History of wood carving

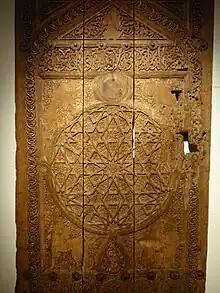
Turkish and Islamic Arts Museum, Istanbul

Muslim wood-carvers of Persia, Syria, Egypt and Spain are renowned for their skill, designed and executed the richest paneling and other decorations for wall linings, ceilings, pulpits and all kinds of fittings and furniture. The mosques and private houses of Cairo, Damascus and other Oriental Cities are full of the most elaborate and minutely delicate woodwork. A favorite style of ornament was to cover the surface with very intricate interlacing patterns, formed by finely moulded ribs; the various geometrical spaces between the ribs were then filled in with small pieces of wood carved with foliage in slight relief. The use of different woods such as ebony or box, inlaid so as to emphasize the design, combined with the ingenious richness of the patterns, give this class of woodwork an almost unrivaled splendour of effect. Carved ivory is also often used for the filling in of the spaces. The Arabs are past masters in the art of carving flat surfaces in this way. A gate in the mosque of the sultan Bargoug (Cairo, 14th century) well illustrates this appreciation of lines and surfaces. The pulpit or mimbar (15th century) from a Cairo mosque, now in the Victoria and Albert Museum, is also a good example in the same style, the small spaces in this case being filled in with ivory carved in flat relief.